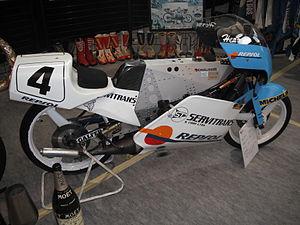
Herri Torrontegui, né le 19 avril 1967 à Gorliz, Espagne, est un pilote espagnol, de Grand Prix moto.